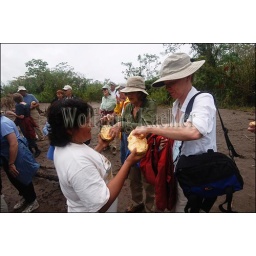
Peru, amazon river basin, near iquitos, maranon river, tourists visiting village trying local fruit